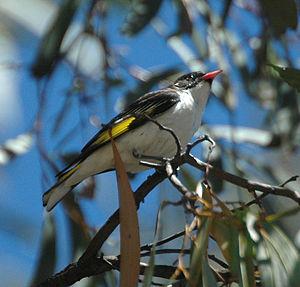
Ceci est une liste des oiseaux endémiques ou quasi-endémiques d'Australie.
Le Méliphage peint ou méliphage à bec rouge, est une espèce de passereaux de la famille des Meliphagidae, l'unique représentante du genre Grantiella.